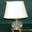
Label: lamp